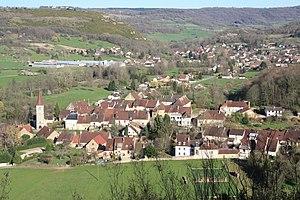
Vue de Courbouzon depuis la statue de la Vierge
La Sorne est une rivière française du département du Jura, en région Bourgogne-Franche-Comté et un affluent de la Vallière, donc un sous-affluent du Rhône par le Solnan, la Seille et la Saône.
Courbouzon est une commune française située dans le département du Jura, en région Bourgogne-Franche-Comté.